Ludwell–Paradise House

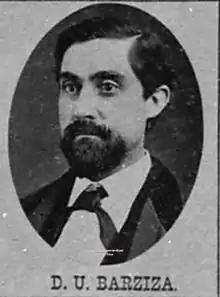
Confederate soldier and Texas politician Decimus et Ultimus Barziza was born in the Ludwell–Paradise House.

After Philip Ludwell III's death in 1767, ownership of his Williamsburg properties passed to his daughter Frances. Frances died the next year, and her inheritance was divided between the spouses of her sisters, Paradise and William Lee (husband of Hannah Ludwell). Ownership of the "brick house", as it was identified in correspondence, became disputed. While the Paradises still claimed the property, later renting documents and deeds indicated Lee owned the house. On Lee's 1795 death, his son William Ludwell Lee is thought to have inherited the property (though it is not explicitly mentioned in the elder Lee's will). When William Ludwell Lee died unmarried in 1803, his property passed to his sisters.